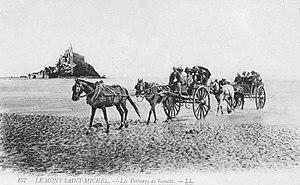
Maringotte. Carte postale ancienne.
Genêts est une commune française, située dans le département de la Manche en région Normandie, peuplée de 435 habitants.
L’abbaye du Mont-Saint-Michel est une abbaye, anciennement bénédictine et désormais confiée aux Fraternités monastiques de Jérusalem. Classée monument historique, elle est située sur l'îlot du mont Saint-Michel, qui se trouve lui-même sur le territoire de la commune française nommée Le Mont-Saint-Michel, dans le département de la Manche en région de Normandie.
La maringotte ou maringote est une voiture hippomobile à deux roues, suspendue sur des ressorts à pincettes, avec des côtés à barreaux et des bancs mobiles, tirée par un cheval ou deux chevaux en tandem, qui servait au XIXᵉ siècle à transporter des marchandises ou des personnes. La maringotte était connue comme une « voiture de saltimbanques » ou de rouliers, mais surtout comme la voiture qui transportait les visiteurs du Mont Saint-Michel.